Answer in natural language. Considering the relative positions, where is Window (highlighted by a red box) with respect to threeseater sofa with dark cushions (highlighted by a blue box)? Choose between the following options: right or left
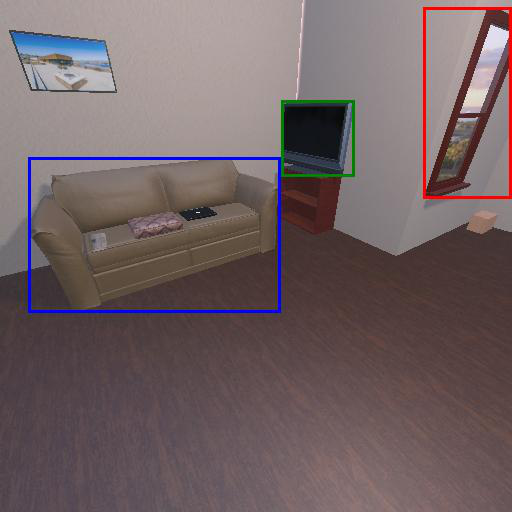
<answer>right</answer>